Adel Emam

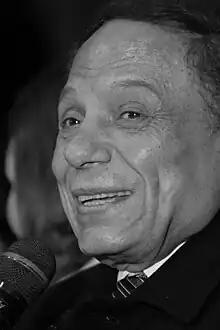
Adel Emam on February 2, 2006

The 1980s marked a period of both professional growth for Emam, as he took on various characters across genres between comedy and drama. One of his notable films during the early 1980s was "The Suspect" (1981). The 1981 film Al-Mashbooh marked a significant turning point in Adel Emam's career, shifting from comedy to action and crime. The film explores themes of societal chaos, economic struggle, and personal redemption in the early 1980s, as the protagonist, Maher Al-Nemr, grapples with his criminal past and attempts to build a better future. The soundtrack by Hani Shnouda played a crucial role in intensifying the film's dramatic tension, blending music with the narrative. The movie not only showcased Emam's acting range beyond comedy but also set the stage for successful collaborations between him, Seif, and Shnouda in future films. It also symbolized a shift in Egyptian cinema towards realism and social commentary.